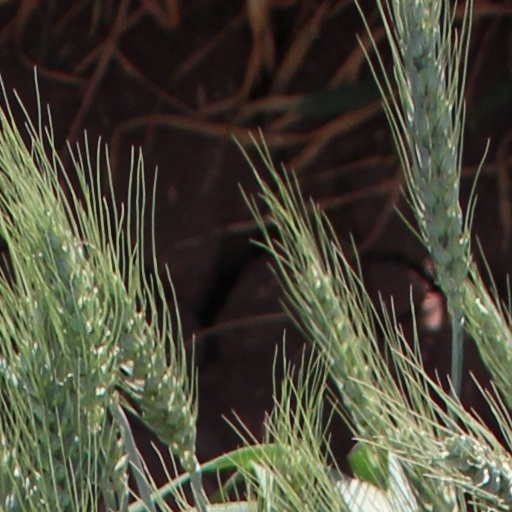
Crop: wheat